King's Ely

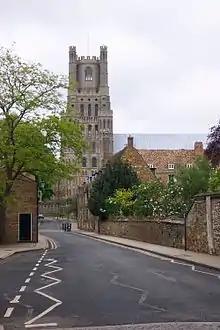
The Gallery, with Withburga house on the left, and School House garden to the right, with the Cathedral in the background

Prior Crauden's Chapel is next to Queen's Hall, another 1330s building, which as the Priory housed boys aged 11–12 in the 1950s. It now serves as the residence of the Principal and his family.